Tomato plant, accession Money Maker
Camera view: tilt-top (135 deg); turntable rotation: 180 degrees
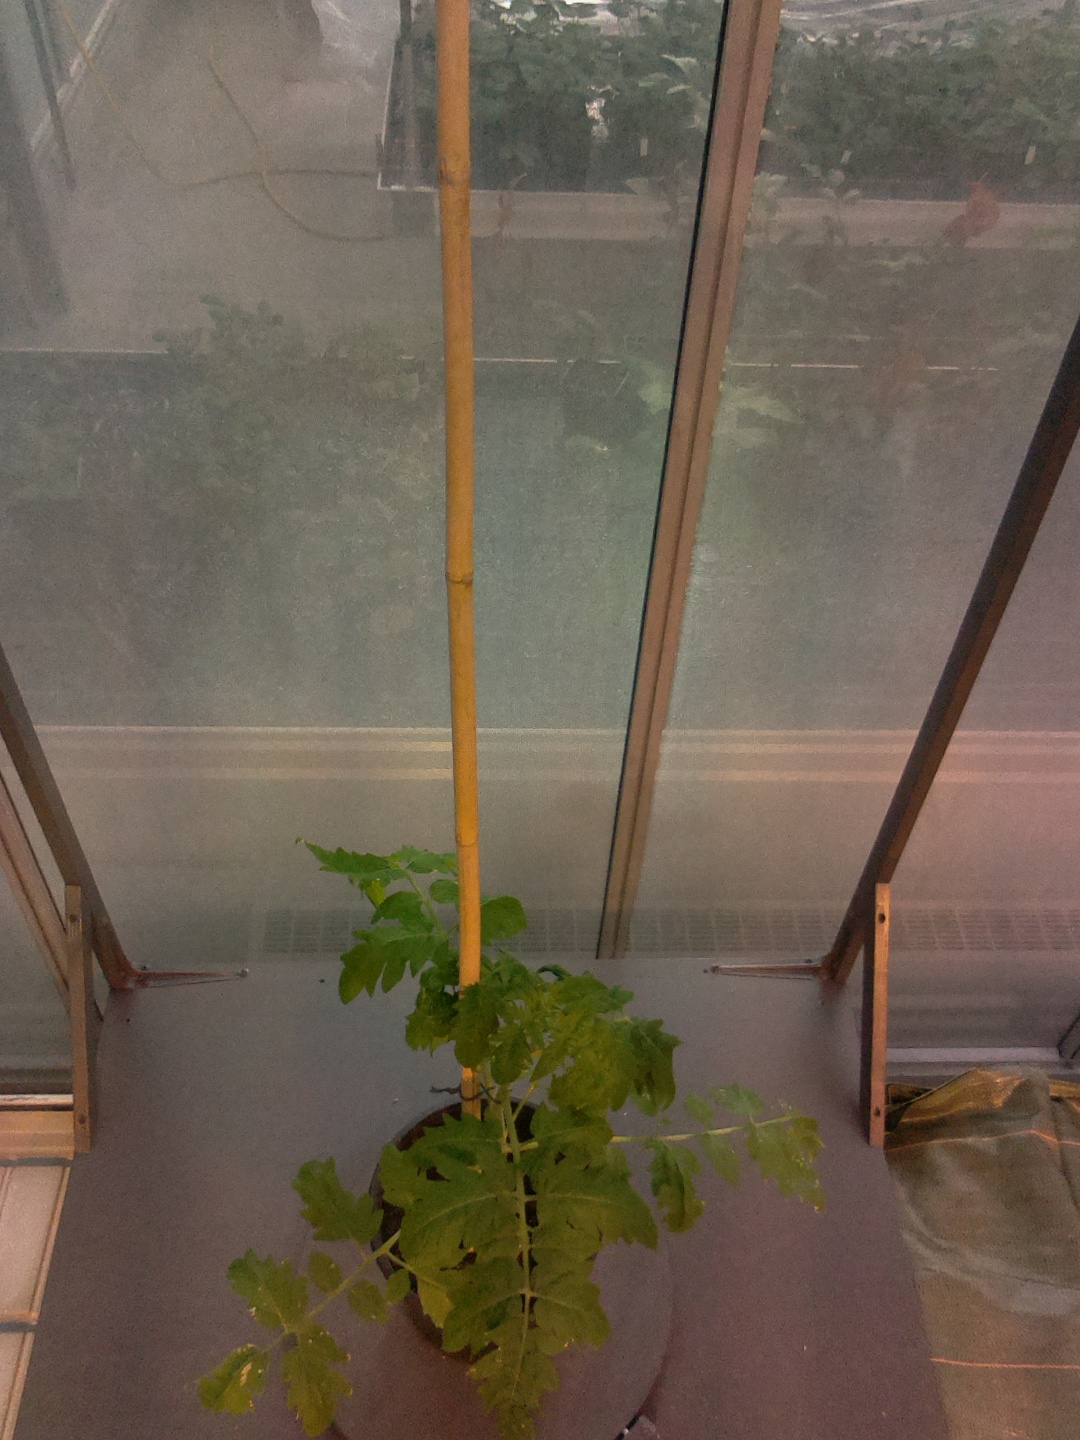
BBCH growth stage 51: First inflorence visible, visible closed flower bud